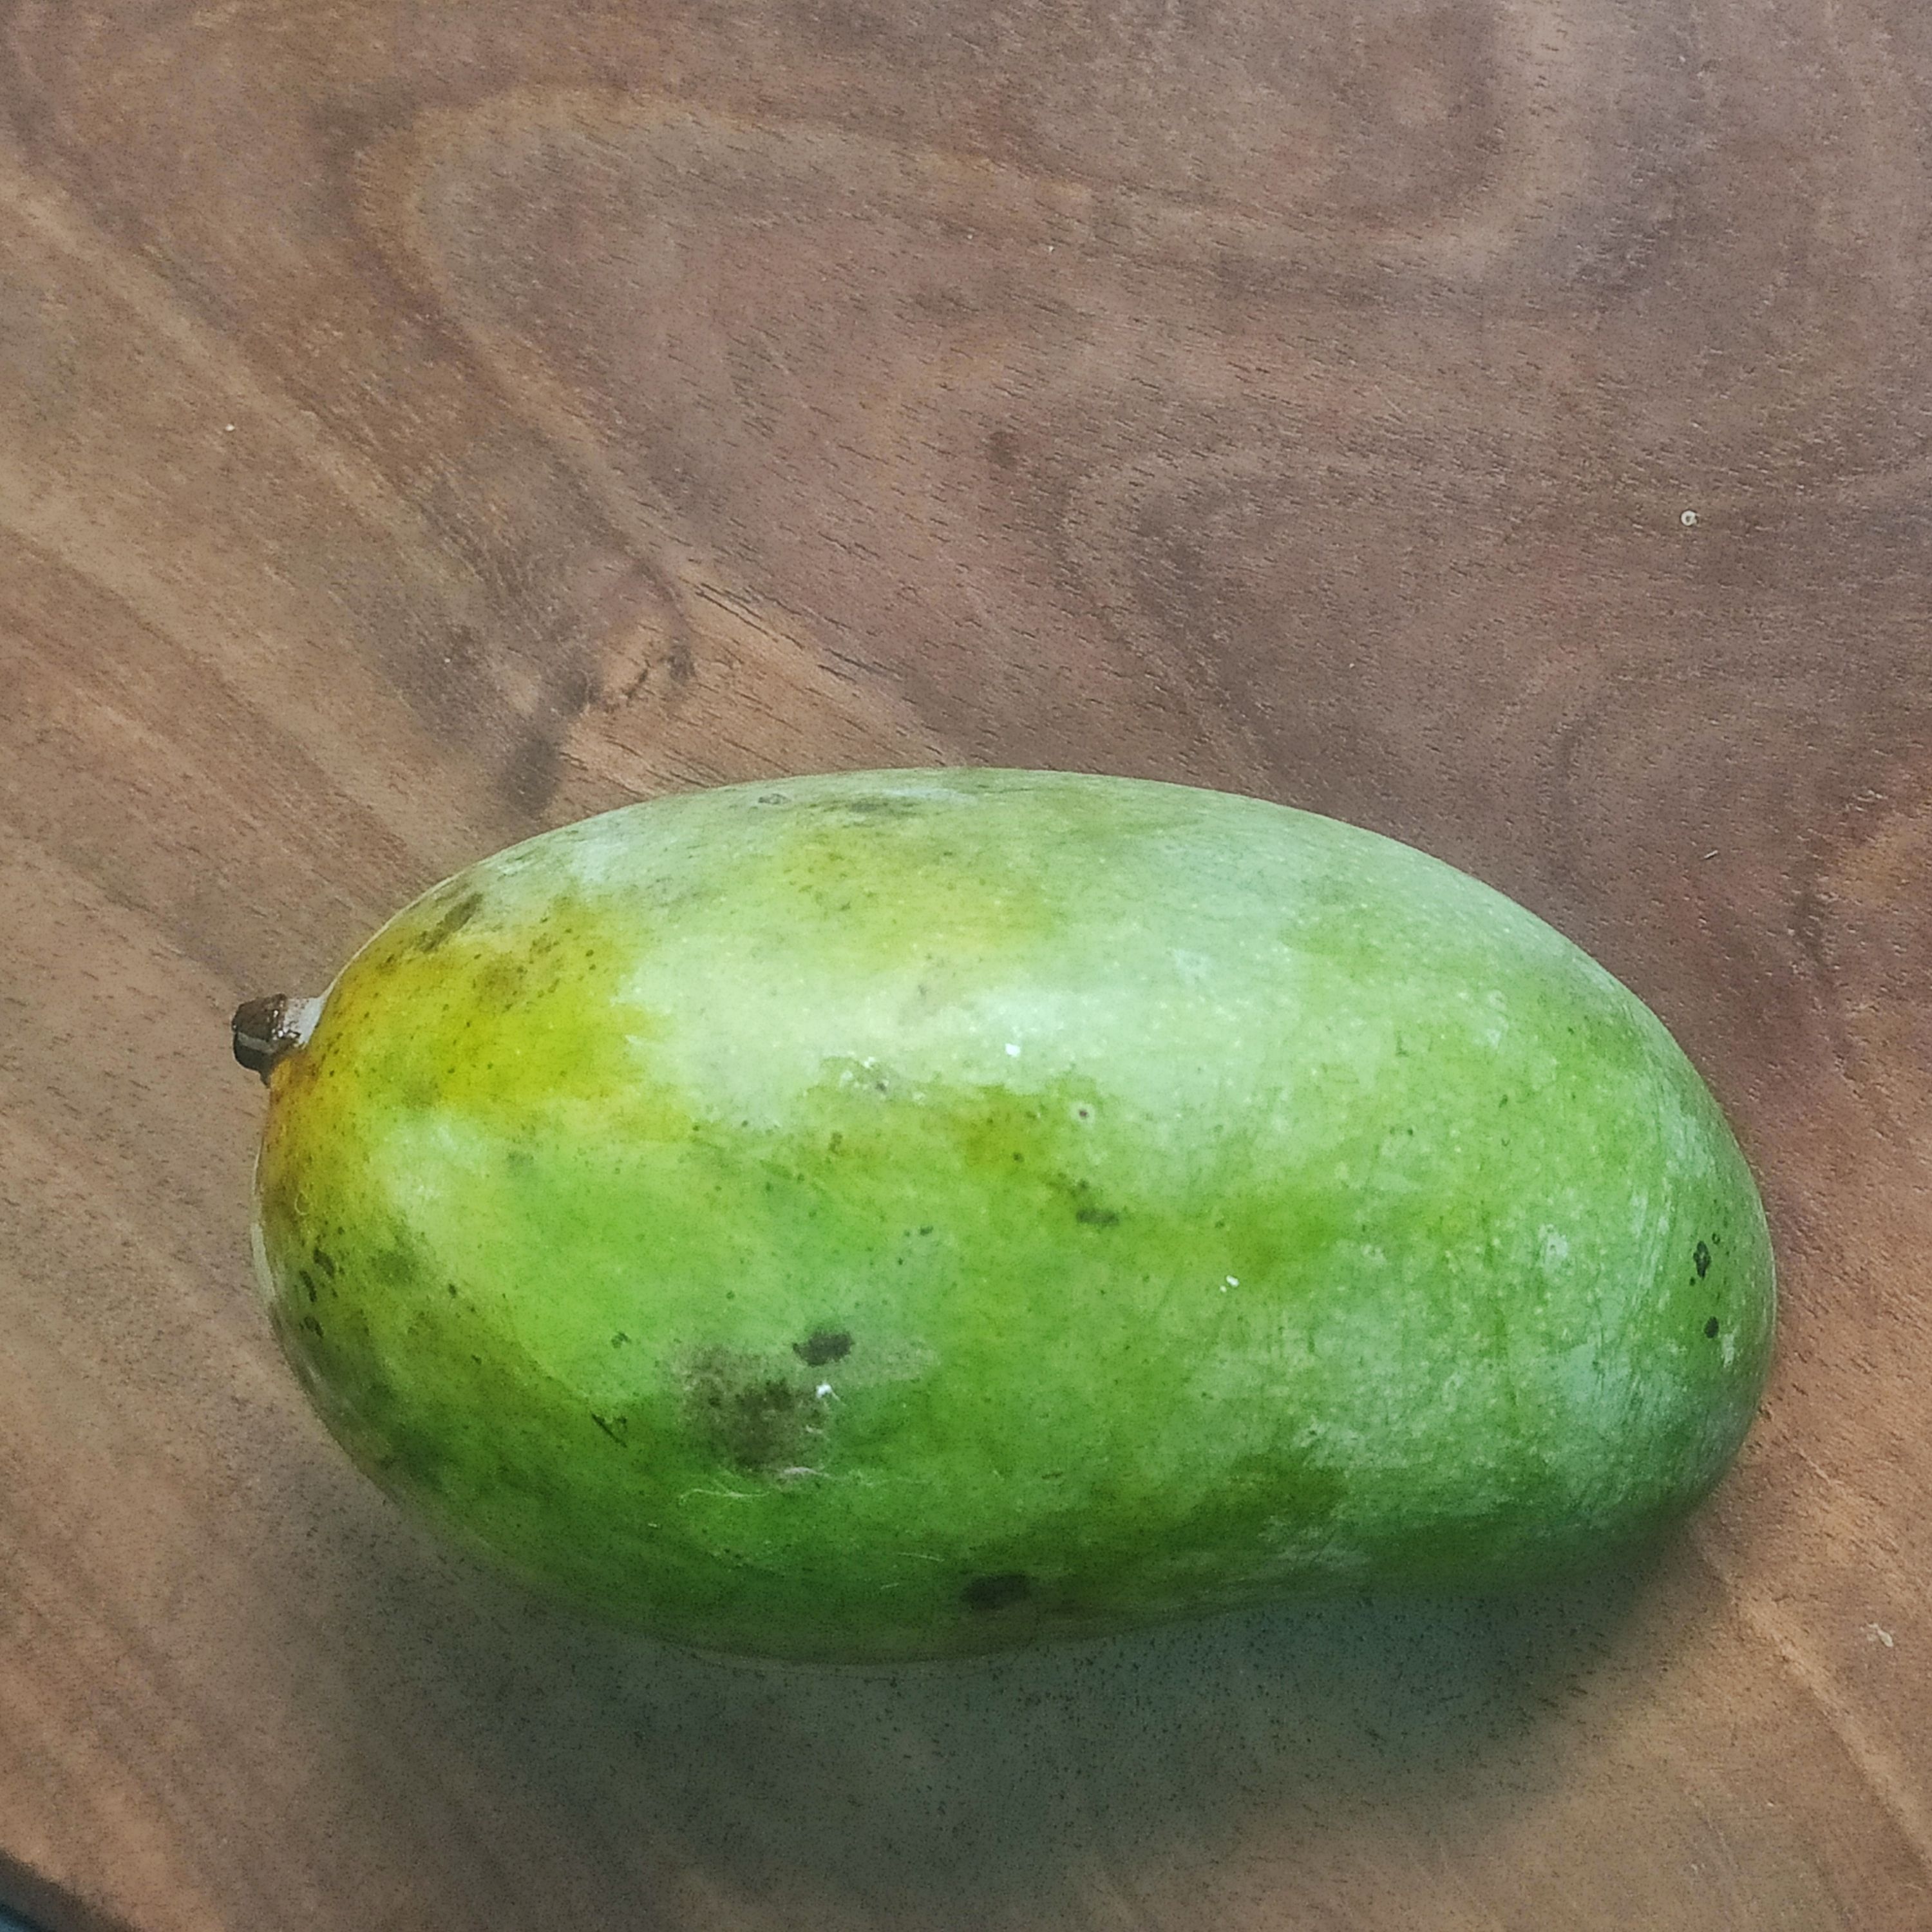
Fruit: mango
Grade: 1st-grade